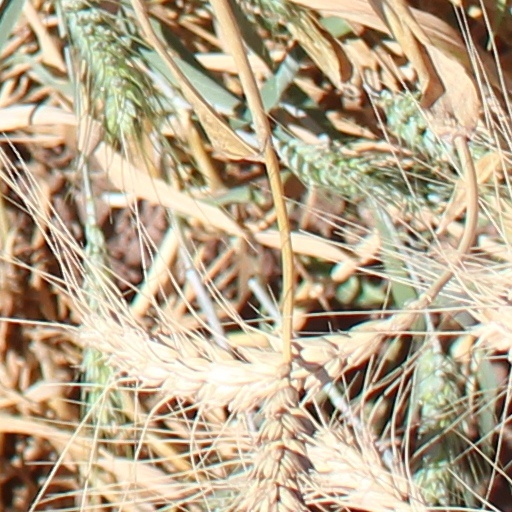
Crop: wheat